South Pacific (TV series)

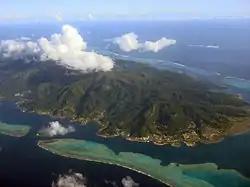
Like all South Pacific islands, the mountainous Society Islands are volcanic in origin

The fourth episode opens with rare footage of Kavachi, an undersea volcano, erupting. The South Pacific islands are typically volcanic in origin, and those of Hawaii are among the youngest. Kilauea's rivers of lava flow directly into the sea, where they cool rapidly and release steam explosively. Pioneering species such as ōhia lehua colonise new land, putting roots down through the cracks into lava tubes where strange troglobites eke out their existence. In the Galápagos Islands, penguins take advantage of the cool shade of lava tubes to raise their chicks, but predatory Sally Lightfoot crabs lie in wait in the shadows. On the Solomons, megapodes bury their eggs in the warm ash of an active volcano, a natural incubator. Aerial photography of Mauna Kea, the Society Islands, Bora Bora and Rangiroa shows how erosion changes the character of volcanic islands over time. Eventually they sink back into the sea, leaving behind coral atolls and sheltered lagoons. Channels between ocean and lagoon attract feeding manta rays. The region's coral reefs are the richest in the world-–the pristine Kingman Reef, a sunken volcano, has over 200 kinds of coral alone. Underwater footage includes giant clams spawning, grey reef sharks hunting needlefish by night and a timelapse sequence of a Triton's trumpet engulfing a crown-of-thorns starfish. Reef fish are also agents of erosion-–the bumphead parrotfish chews through coral and excretes it as sand. The final scene shows huge swarms of jellyfish in the marine lakes of Palau, the jewel of Micronesia. This episode is titled "Rising Lands" on Region 1 DVD.